Italian language

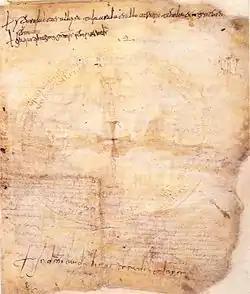
The Veronese Riddle ( 8th or early 9th century), a riddle reflecting either a form of Medieval Latin or the earliest extant example of Romance vernacular in Italy

The Italian language has developed through a long and slow process, which began after the Western Roman Empire's fall and the onset of the Middle Ages in the 5th century.